Pennsylvania Railroad class D1

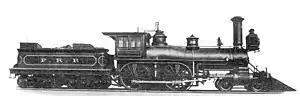
D1 #28

The Pennsylvania Railroad's steam locomotive class D1 (formerly Class A, pre-1895) comprised thirteen locomotives for express passenger service, constructed at the railroad's own Altoona Works (now owned by Norfolk Southern) during 1868–1872.